Choi Yoo-jung (singer)

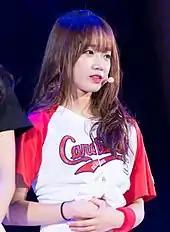
Choi at Lotte World Festival in April 2016

In January 2016, Choi joined "Produce 101" along with Kim Do-yeon and three other Fantagio trainees with the hopes of debuting in an eleven-member girl group which would promote for a year under YMC Entertainment. Choi initially gained popularity for being chosen by vote as the center for the show's theme song "Pick Me", which had its music video premiere a month before the first show aired on the December 17, 2015 episode of "M Countdown". Both Choi and Kim rose to high ranks during the program and eventually placed 3rd and 8th respectively in the show's finale on April 1, 2016, which allowed them to debut as members of I.O.I. On May 4, 2016, I.O.I released their debut single "Dream Girls" which had its rap parts penned by Choi and Im Na-young. Both members also wrote the lyrics for the EP's intro track "I.O.I". The group also promoted as a seven-member unit which Choi was also a part of with Kim, releasing the single "Whatta Man" on August 9, 2016. As part of I.O.I, Choi also released an OST with the unit and also collaborated with fellow members Chungha, Jeon Somi and fellow "Produce 101" contestant Ki Hui-hyeon for the digital single "Flower, Wind and You". The song charted at number 42 on the Gaon Digital Chart. She also appeared in the music video of her label-mate ASTRO's song "Breathless" which was released on July 1, 2016. In November 2016, Choi joined the cast of Mnet's music variety show "Golden Tambourine". She then released the single "Rise and Fall" together with Yoo Se-yoon, Shim Hyung-tak and Jo Kwon as part of the show's official soundtrack.